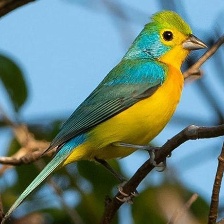
Species: ORANGE BRESTED BUNTING
Scientific name: PASSERINA LECLANCHERII
ImageNet parent category: indigo_bunting